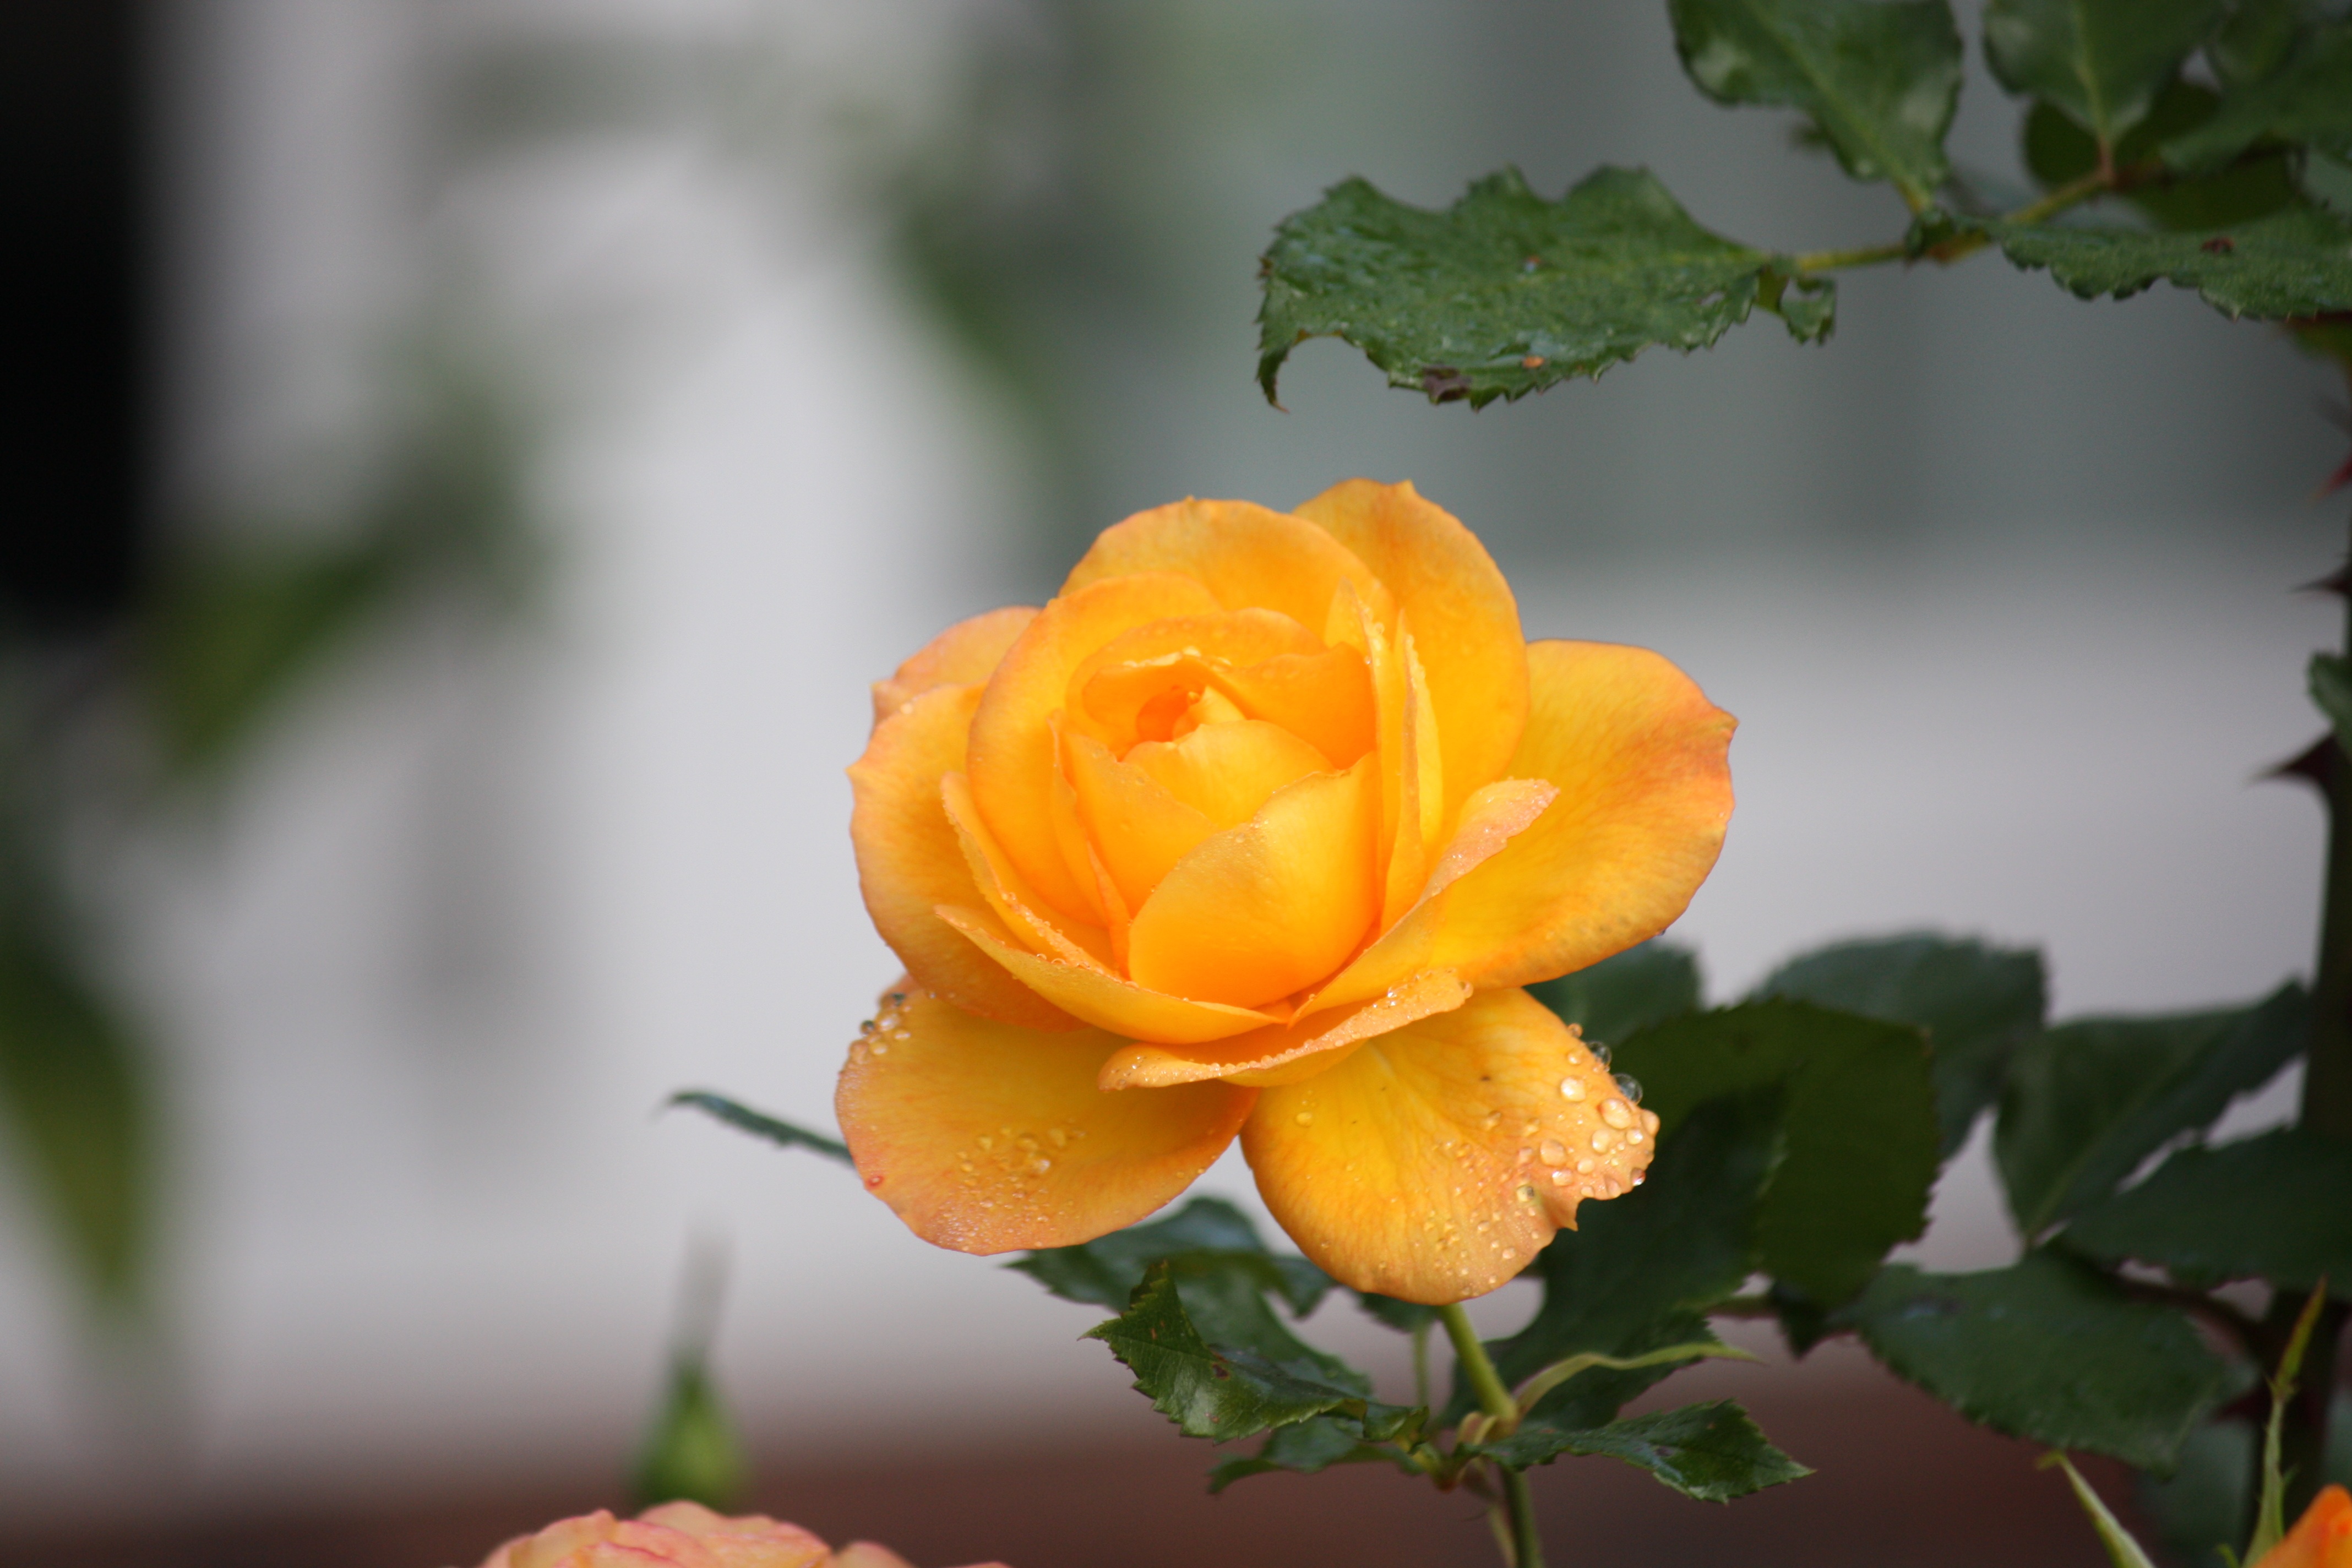
blossom, plant, flower, petal, rose, botany, yellow, close, flora, detail, macro photography, flowering plant, garden roses, rose family, land plant, rose order, austrian briar